2023 FIBA Basketball World Cup Group A

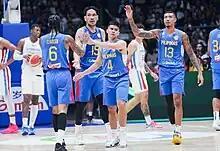
Dominican Republic v Philippines

Group A was one of eight groups of the preliminary round of the 2023 FIBA Basketball World Cup. It took place from 25 to 29 August 2023 and consisted of Angola, the Philippines, the Dominican Republic, and Italy. Each team played each other once, for a total of three games per team, with all but two games to be played at the Araneta Coliseum, Quezon City, Philippines. The top two teams advanced to the second round and the bottom two teams qualified for the classification rounds.